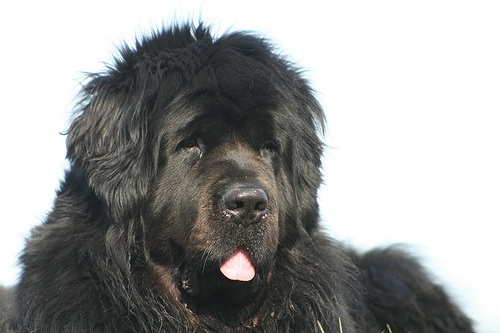
Animal: dog
Breed: newfoundland